Mark and recapture

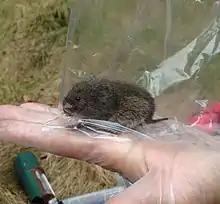
Bank vole, "Myodes glareolus", in a capture-release small mammal population study for London Wildlife Trust at Gunnersbury Triangle local nature reserve

The capture probability refers to the probability of a detecting an individual animal or person of interest, and has been used in both ecology and epidemiology for detecting animal or human diseases, respectively.